Battle of Douvres Radar Station

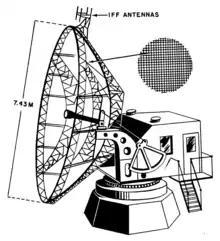
Giant Wurzburg illustration

The Freya LZ detected aircraft range and bearing, at long distances, but it could not determine height. Freya devices were vulnerable to chaff, along with other countermeasures, limiting them to early warning, not controlling intercepts. It was the first operational early-warning radar.